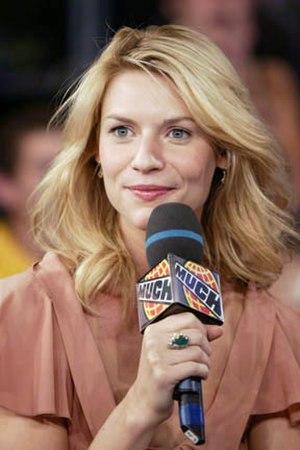
Claire Danes [klɛɚ deɪnz], née le 12 avril 1979 à New York, est une actrice et productrice américaine.